Monnet-la-Ville

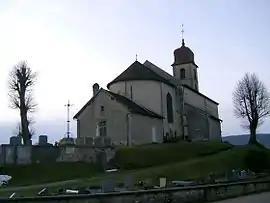
The church in Monnet-la-Ville

Monnet-la-Ville is a commune in the Jura department in Bourgogne-Franche-Comté in eastern France.